Kiyoshi Hasegawa (admiral)

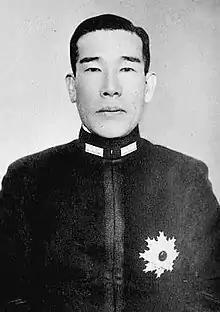
Admiral Hasegawa Kiyoshi, circa 1940

The second son of a doctor, Hasegawa was born in the village of Yashiro in the district of Asuwa, Fukui Prefecture, now incorporated into the city of Fukui. Having aspirations to join the Navy from an early age, in 1900 he graduated from high school and enrolled at the Imperial Japanese Naval Academy on 17 December. He graduated as a midshipman on 14 December 1903, ranking sixth in his class of 173, and joined the crew of the cruiser . He transferred to the battleship on 4 January 1904. As Hasegawa had graduated on the eve of the Russo-Japanese War, his class did not make the usual long-distance navigational training voyages, which only resumed after the conflict. On 23 May, Hasegawa was transferred to the battleship . He received minor wounds at the Battle of the Yellow Sea on 10 August, and was commissioned an ensign on 10 September. Serving at the decisive Battle of Tsushima on 27 May 1905, Hasegawa was promoted to sub-lieutenant on 5 August. He was wounded when the "Mikasa" exploded and sank at Sasebo on 11 September. He was then assigned to the cruiser and embarked on a training cruise from 15 February 1906, returning to Sasebo on 25 August. He rejoined the "Mikasa" five days later after her reconstruction had been completed. Hasegawa was assigned to the destroyer "Shirotae" on 23 February 1907, and was promoted to lieutenant on 25 September 1908.